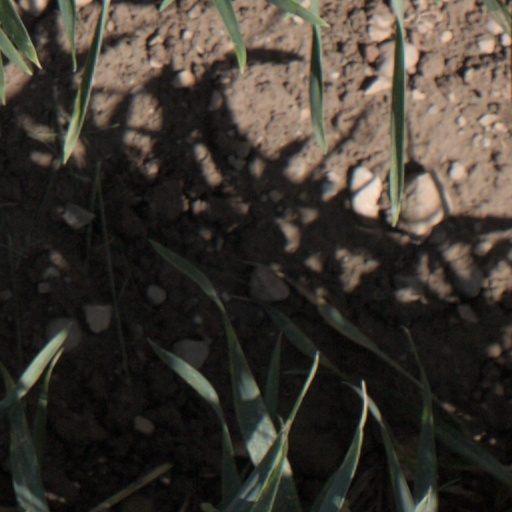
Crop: wheat